Cutlet

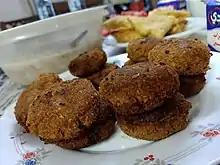
Indian cutlet

From the late 1700s until about 1900, virtually all recipes for "cutlets" in English-language cookbooks referenced veal cutlets. Then pork cutlets began to appear. More recently, in American and Canadian cuisine, cutlets have also been made using chicken, although this was also imported from Europe. The cutlet is usually coated with flour, egg and bread crumbs, then fried in a pan with some oil.